Matvey Lukin

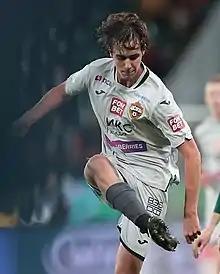
Lukin with CSKA Moscow in 2022

Matvey Vladislavovich Lukin (born 27 April 2004) is a Russian footballer who plays as a centre-back for CSKA Moscow.